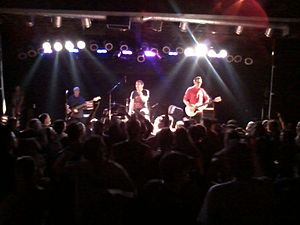
Dead Kennedys
Dead Kennedys under koncert i 2014
Dead Kennedys er et punk-band fra San Francisco, Californien. Med humoristiske angreb på almindelige tanker både på højre- og venstrefløjen i amerikansk politik blandede bandet det eksperimentale og det politiske fra den engelske punk med energien fra den amerikanske punk. Forsangeren Jello Biafra var også som leder af sit eget pladeselskab Alternative Tentacles medvirkende til at en lang række øvrige punkmusikere fik deres plader udgivet. Bandet blev opløst i 1986, men er blevet samlet, uden Jello, fra 2001 og turnerer fortsat.